Indigenous peoples of Oaxaca

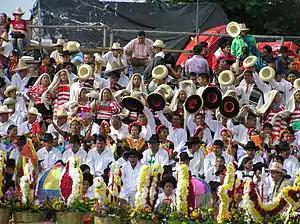
Indigenous people from all parts of Oaxaca participate wearing traditional clothes and artifacts in a celebration known as “Guelaguetza” held every year by mid-July.

The Indigenous people of Oaxaca are descendants of the inhabitants of what is now the state of Oaxaca, Mexico, who were present before the Spanish invasion.